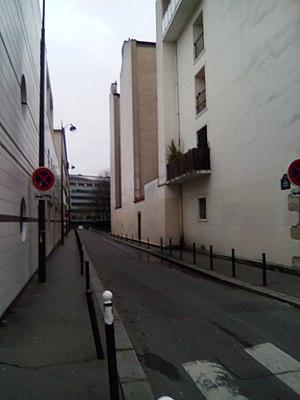
Rue Chrétien de Troyes à Paris, vue depuis l'avenue Daumesnil.
La rue Chrétien-de-Troyes est une voie située dans le quartier des Quinze-Vingts du 12ᵉ arrondissement de Paris, en France.